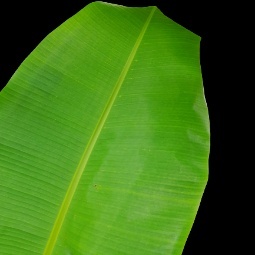
Label: Healthy